Christian, Prince-Elect of Denmark

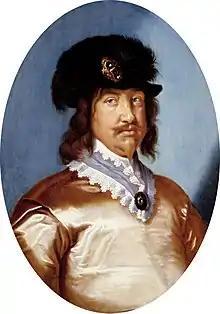
Portrait by Karel van Mander III, 1642

Christian (10 April 16032 June 1647) was Prince-Elect of Denmark from 1610 and Heir Apparent to the Throne of the Kingdom of Norway from 1603. Dying in 1647, he was succeeded by his younger brother, Prince Frederick.